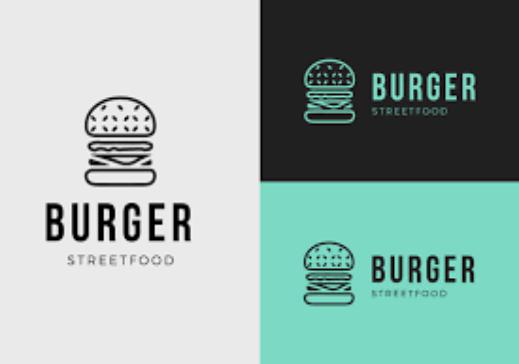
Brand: Burger Street
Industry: Food